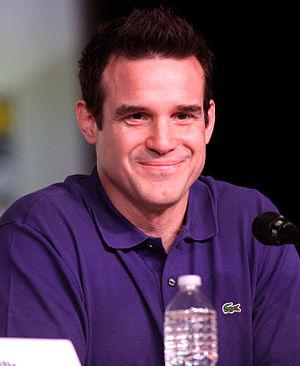
Witches of East End ou Les Sorcières de North Hampton au Québec, est une série télévisée américaine en 23 épisodes de 42 minutes développée par Maggie Friedman d'après le roman Les Sorcières de North Hampton de Melissa de la Cruz, diffusée entre le 6 octobre 2013 et le 5 octobre 2014 sur la chaîne Lifetime.
Edward « Eddie » McClintock est un acteur américain, né le 27 mai 1967 à North Canton.